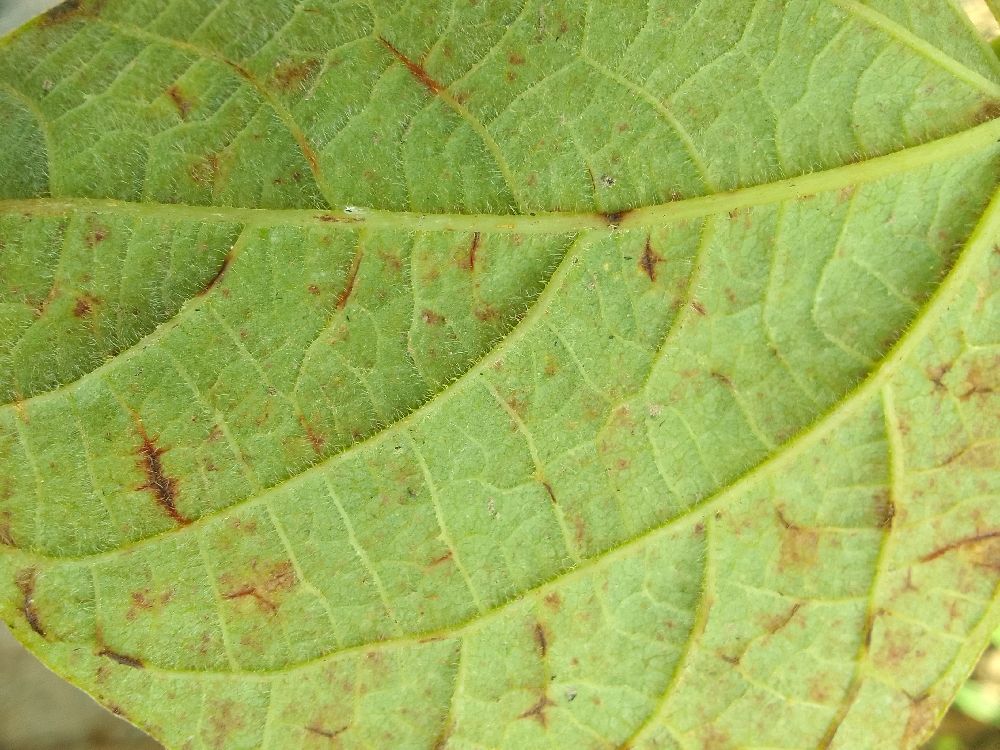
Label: anthracnose